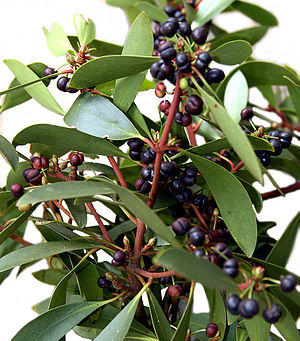
Tasmansk bjergpeber
Modne bær og blade
Modne bær og blade
Tasmansk bjergpeber er en busk, som stammer fra det sydøstlige Australien og Tasmanien. Busken bliver fra 2 til 10 meter høj. Bladene bliver 4 til 12 cm lange, de tørres og bruges som krydderi i enten malet eller groft malet form. Bærene kommer kun, hvis man har en han- og en hunplante, dvs. at planten er særbo. Bærene er ca. på størrelse med ærter.